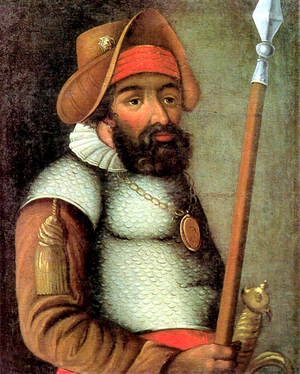
Jermak Timofeevitj
Jermak.
Jermak Timofeevitsj, var en kosak-leder og udforsker af Sibirien. Hans udforsking af Sibirien markerede begyndelsen på Ruslands ekspansion mod denne region og dens kolonisation.